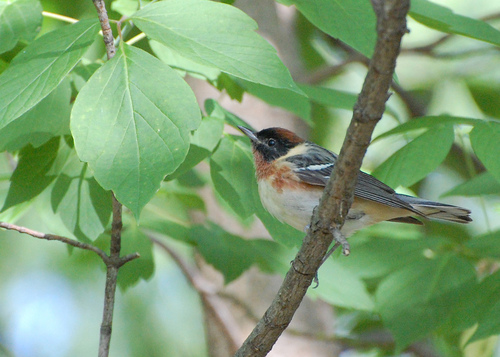
a small bird with a black face, white belly and grey wings.
this is a bird with a white belly, brown throat and a black face.
the belly of the bird is white white the neck is brown and the crown is brown.
gray winged bird with white belly and brown throat and crown also with a beige nape.
a bird with a small pointed bill, red crown, small head, and white wingbars.
this bird has wings that are black and has a white belly and brown chest
this is a tiny bird with a brown crown, a black superciliary and patch, a long gray bill and white belly.
the bird has a white belly and breast and small bill.
this bird has wings that are grey and has a white belly
this bird has wings that are black and has a white belly
Species: Bay Breasted Warbler